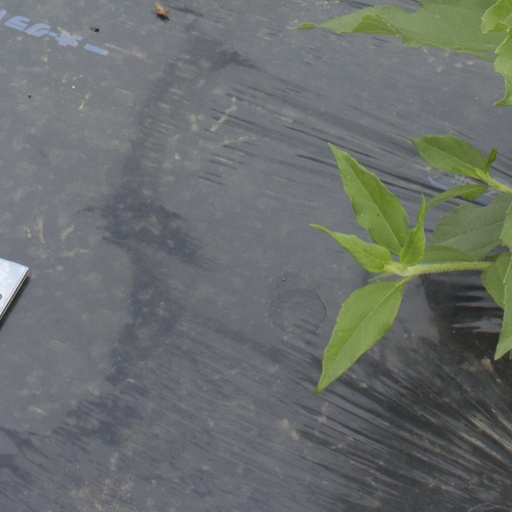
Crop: Jerusalem artichoke